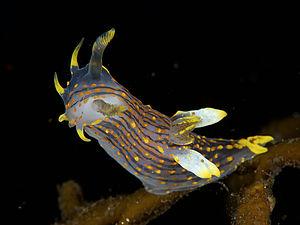
La Limace à quatre lignes, Polycera quadrilineata, est une espèce de nudibranches de la famille des Polyceridae. Le corps de ce mollusque est principalement blanc translucide et porte des taches jaunes ou orangées ; au moins deux bandes jaunes discontinues courent des rhinophores jusqu'au bout de la queue. Il mesure au maximum 40 mm de longueur. L'espèce est présente dans le nord de l'océan Atlantique et en mer Méditerranée, jusqu'à environ 60 m de profondeur.
Les nudibranches forment un des groupes de « limaces de mer », c’est-à-dire de gastéropodes marins presque toujours dépourvus de coquille. Celles-ci ne sont pas les cousines marines des limaces terrestres : elles forment un groupe qui fait partie de la classe des Opisthobranches, caractérisé notamment par la position des branchies en arrière du cœur. Ce groupe contient traditionnellement cinq ordres principaux, le dernier regroupant le plus grand nombre d’espèces.